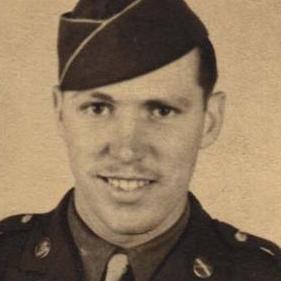
Age: 19